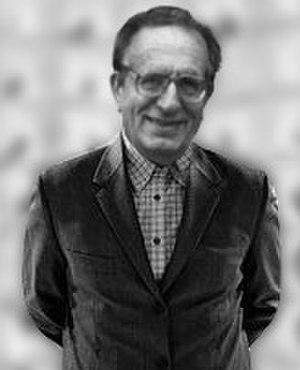
Ernesto Balducci est un prêtre catholique, écrivain, éditeur et intellectuel italien.